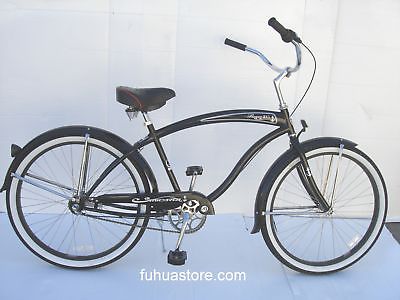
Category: bicycle